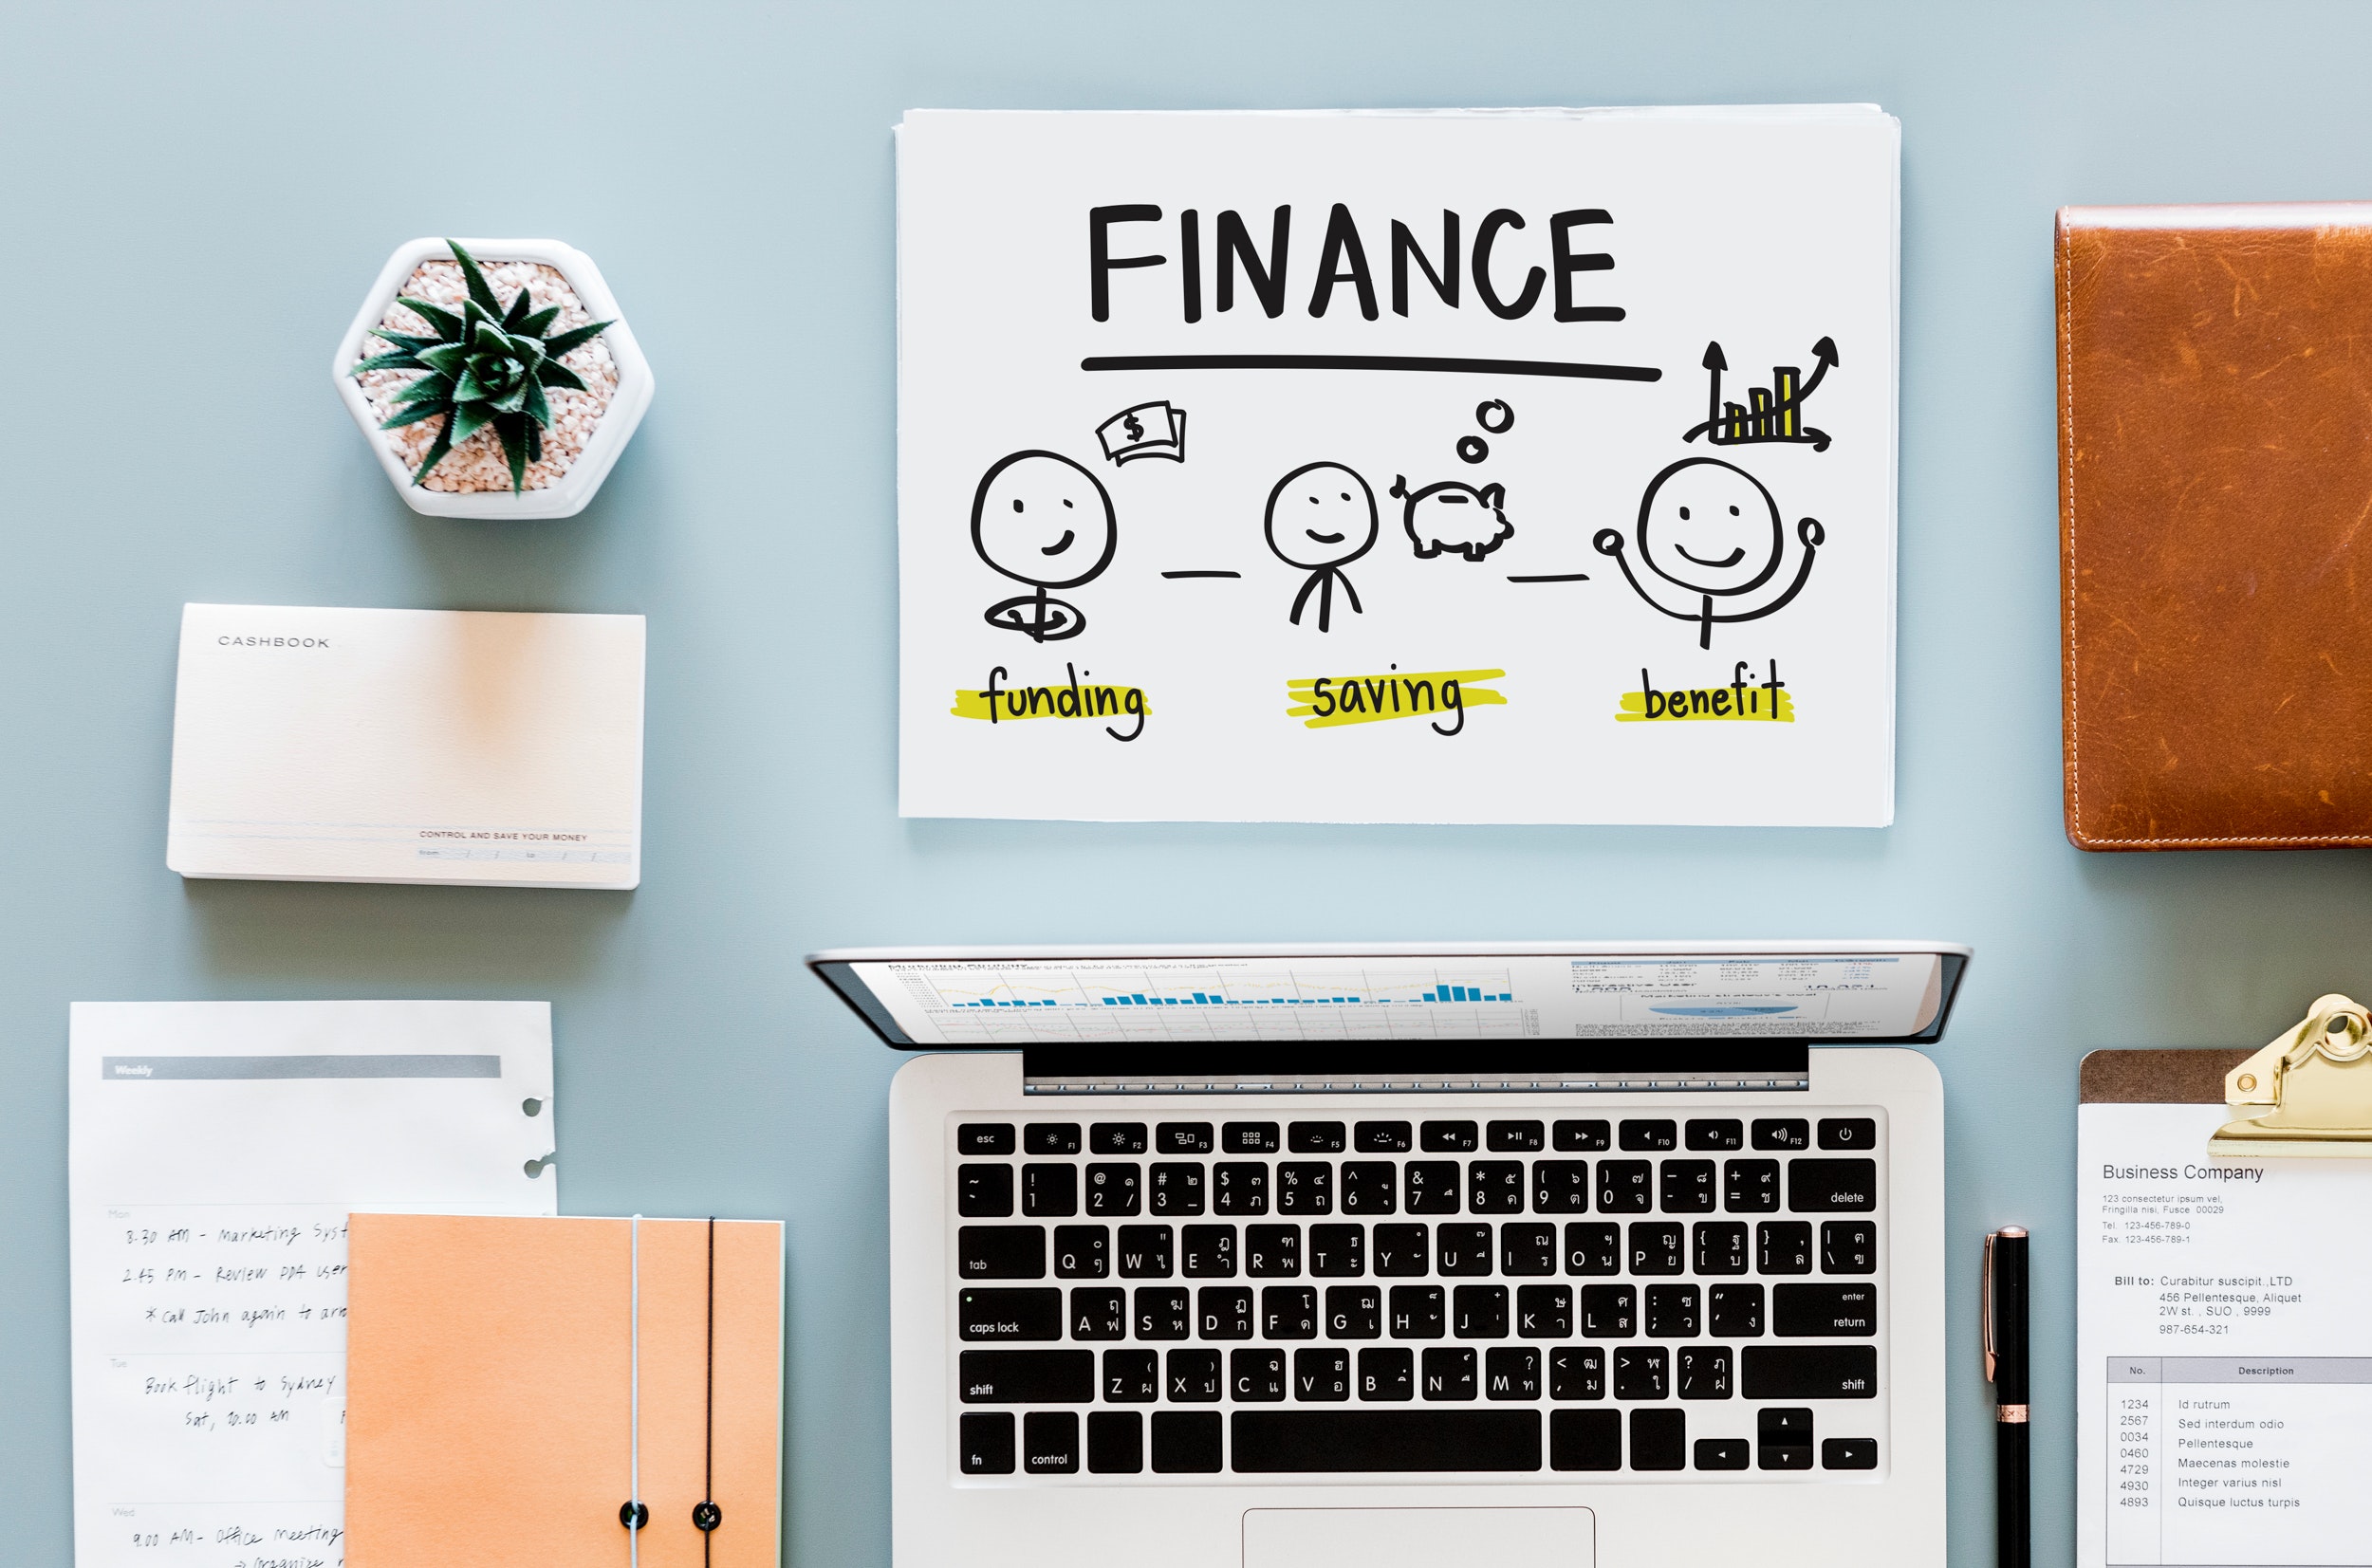
product, font, wall, design, room, graphic design, logo, brand, wall sticker, furniture, sticker, illustration